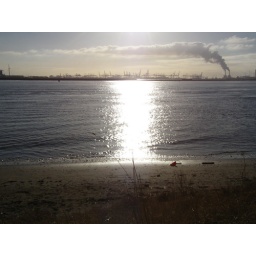
View over the water near Hoek van Holland